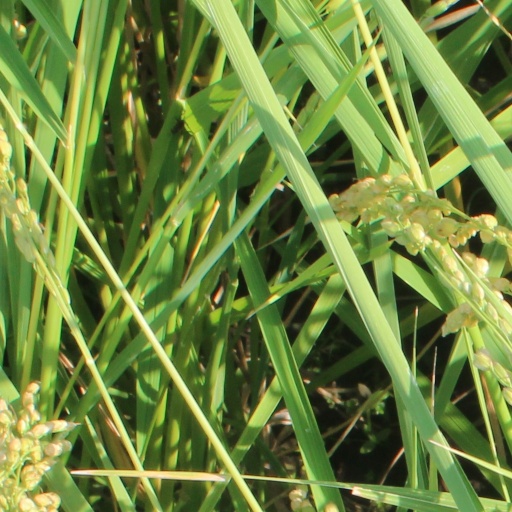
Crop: rice